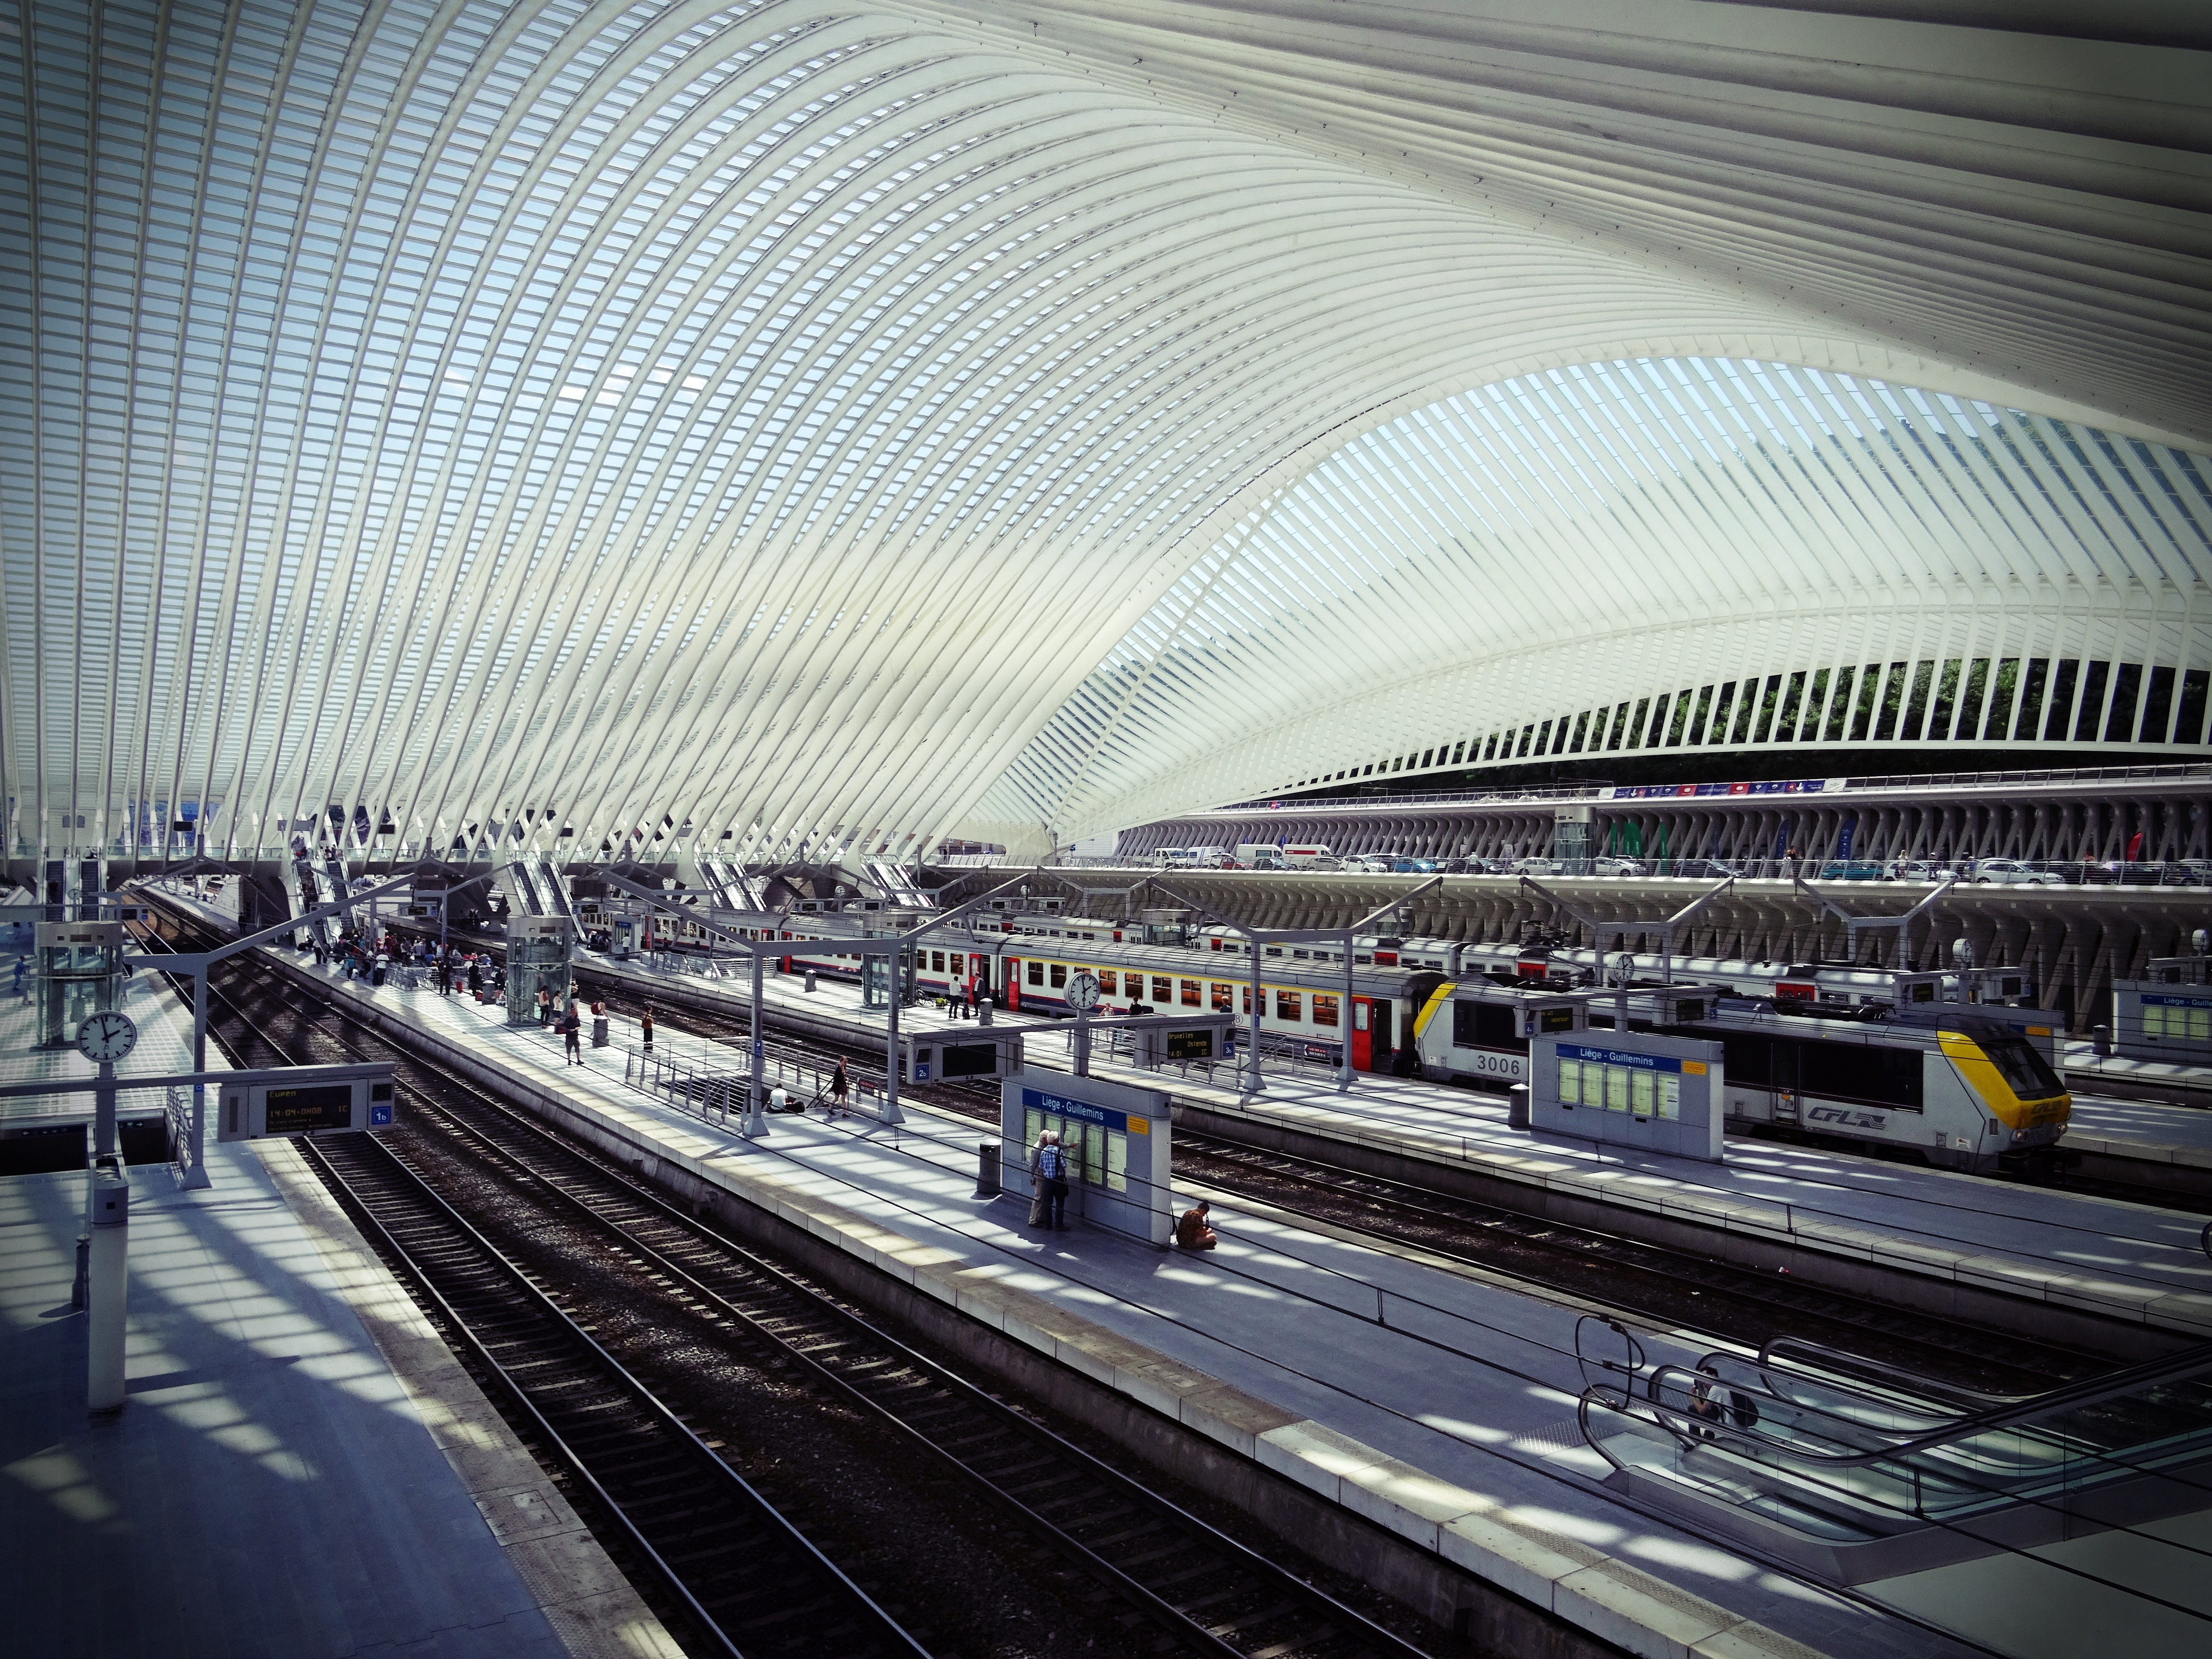
architecture, structure, train, transport, vehicle, station, train station, stadium, public transport, futuristic, belgium, metro station, cork, arena, infrastructure, cfl, sncb, metropolitan area, sport venue, rapid transit